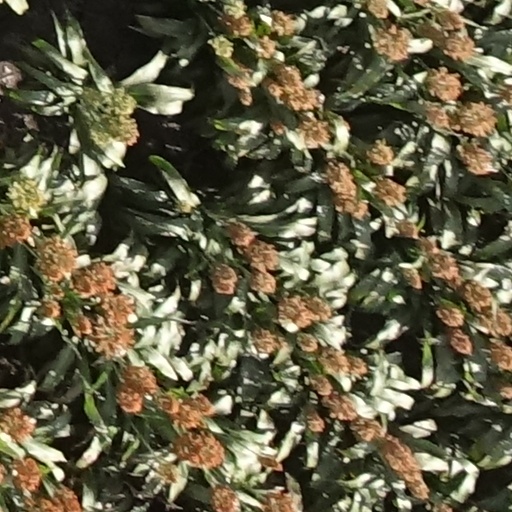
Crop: sorghum